Haymount District

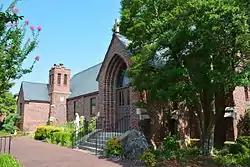
St. Michael's Catholic Church

Haymount District, also known as Haymount Historic District, is a national historic district located at Fayetteville, Cumberland County, North Carolina. It encompasses 60 contributing buildings and 1 contributing site in a primarily residential section of Fayetteville. The dwellings were built between about 1817 and 1950, and include notable examples of Queen Anne and Colonial Revival style architecture. The earliest extant residence is the Robert Strange Town House (c. 1817), home of Senator Robert Strange (1796-1854). Another notable building is the Highsmith Memorial Hospital, designed by architect Charles C. Hartmann and completed in 1926. Also located in the district is the separately listed Edgar Allan Poe House.